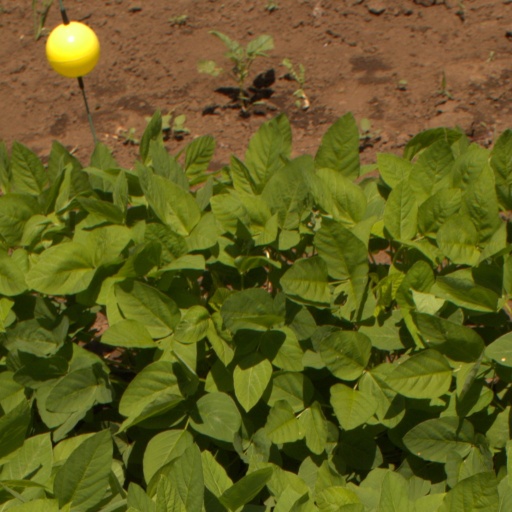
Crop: soybean